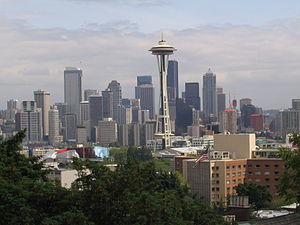
Washington (delstat) / Geografi / Byer
Seattle
Washington er en delstat i det nordvestlige USA med et areal på 184.665 km², der grænser til staterne Idaho og Oregon, samt til den canadiske provins Britisk Columbia. Staten har 6,7 millioner indbyggere, hovedstaden er Olympia og den største by er Seattle. Dens kælenavn er The Evergreen State.